James Braidwood

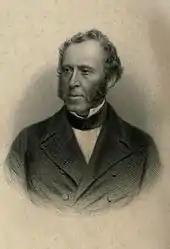
Engraving of James Braidwood

James Braidwood (1800–1861) was a Scottish firefighter who was the first Master of Engines in the world's first municipal fire service in Edinburgh in 1824. He was also the first director of the London Fire Engine Establishment and is credited with the development of the modern municipal fire service.